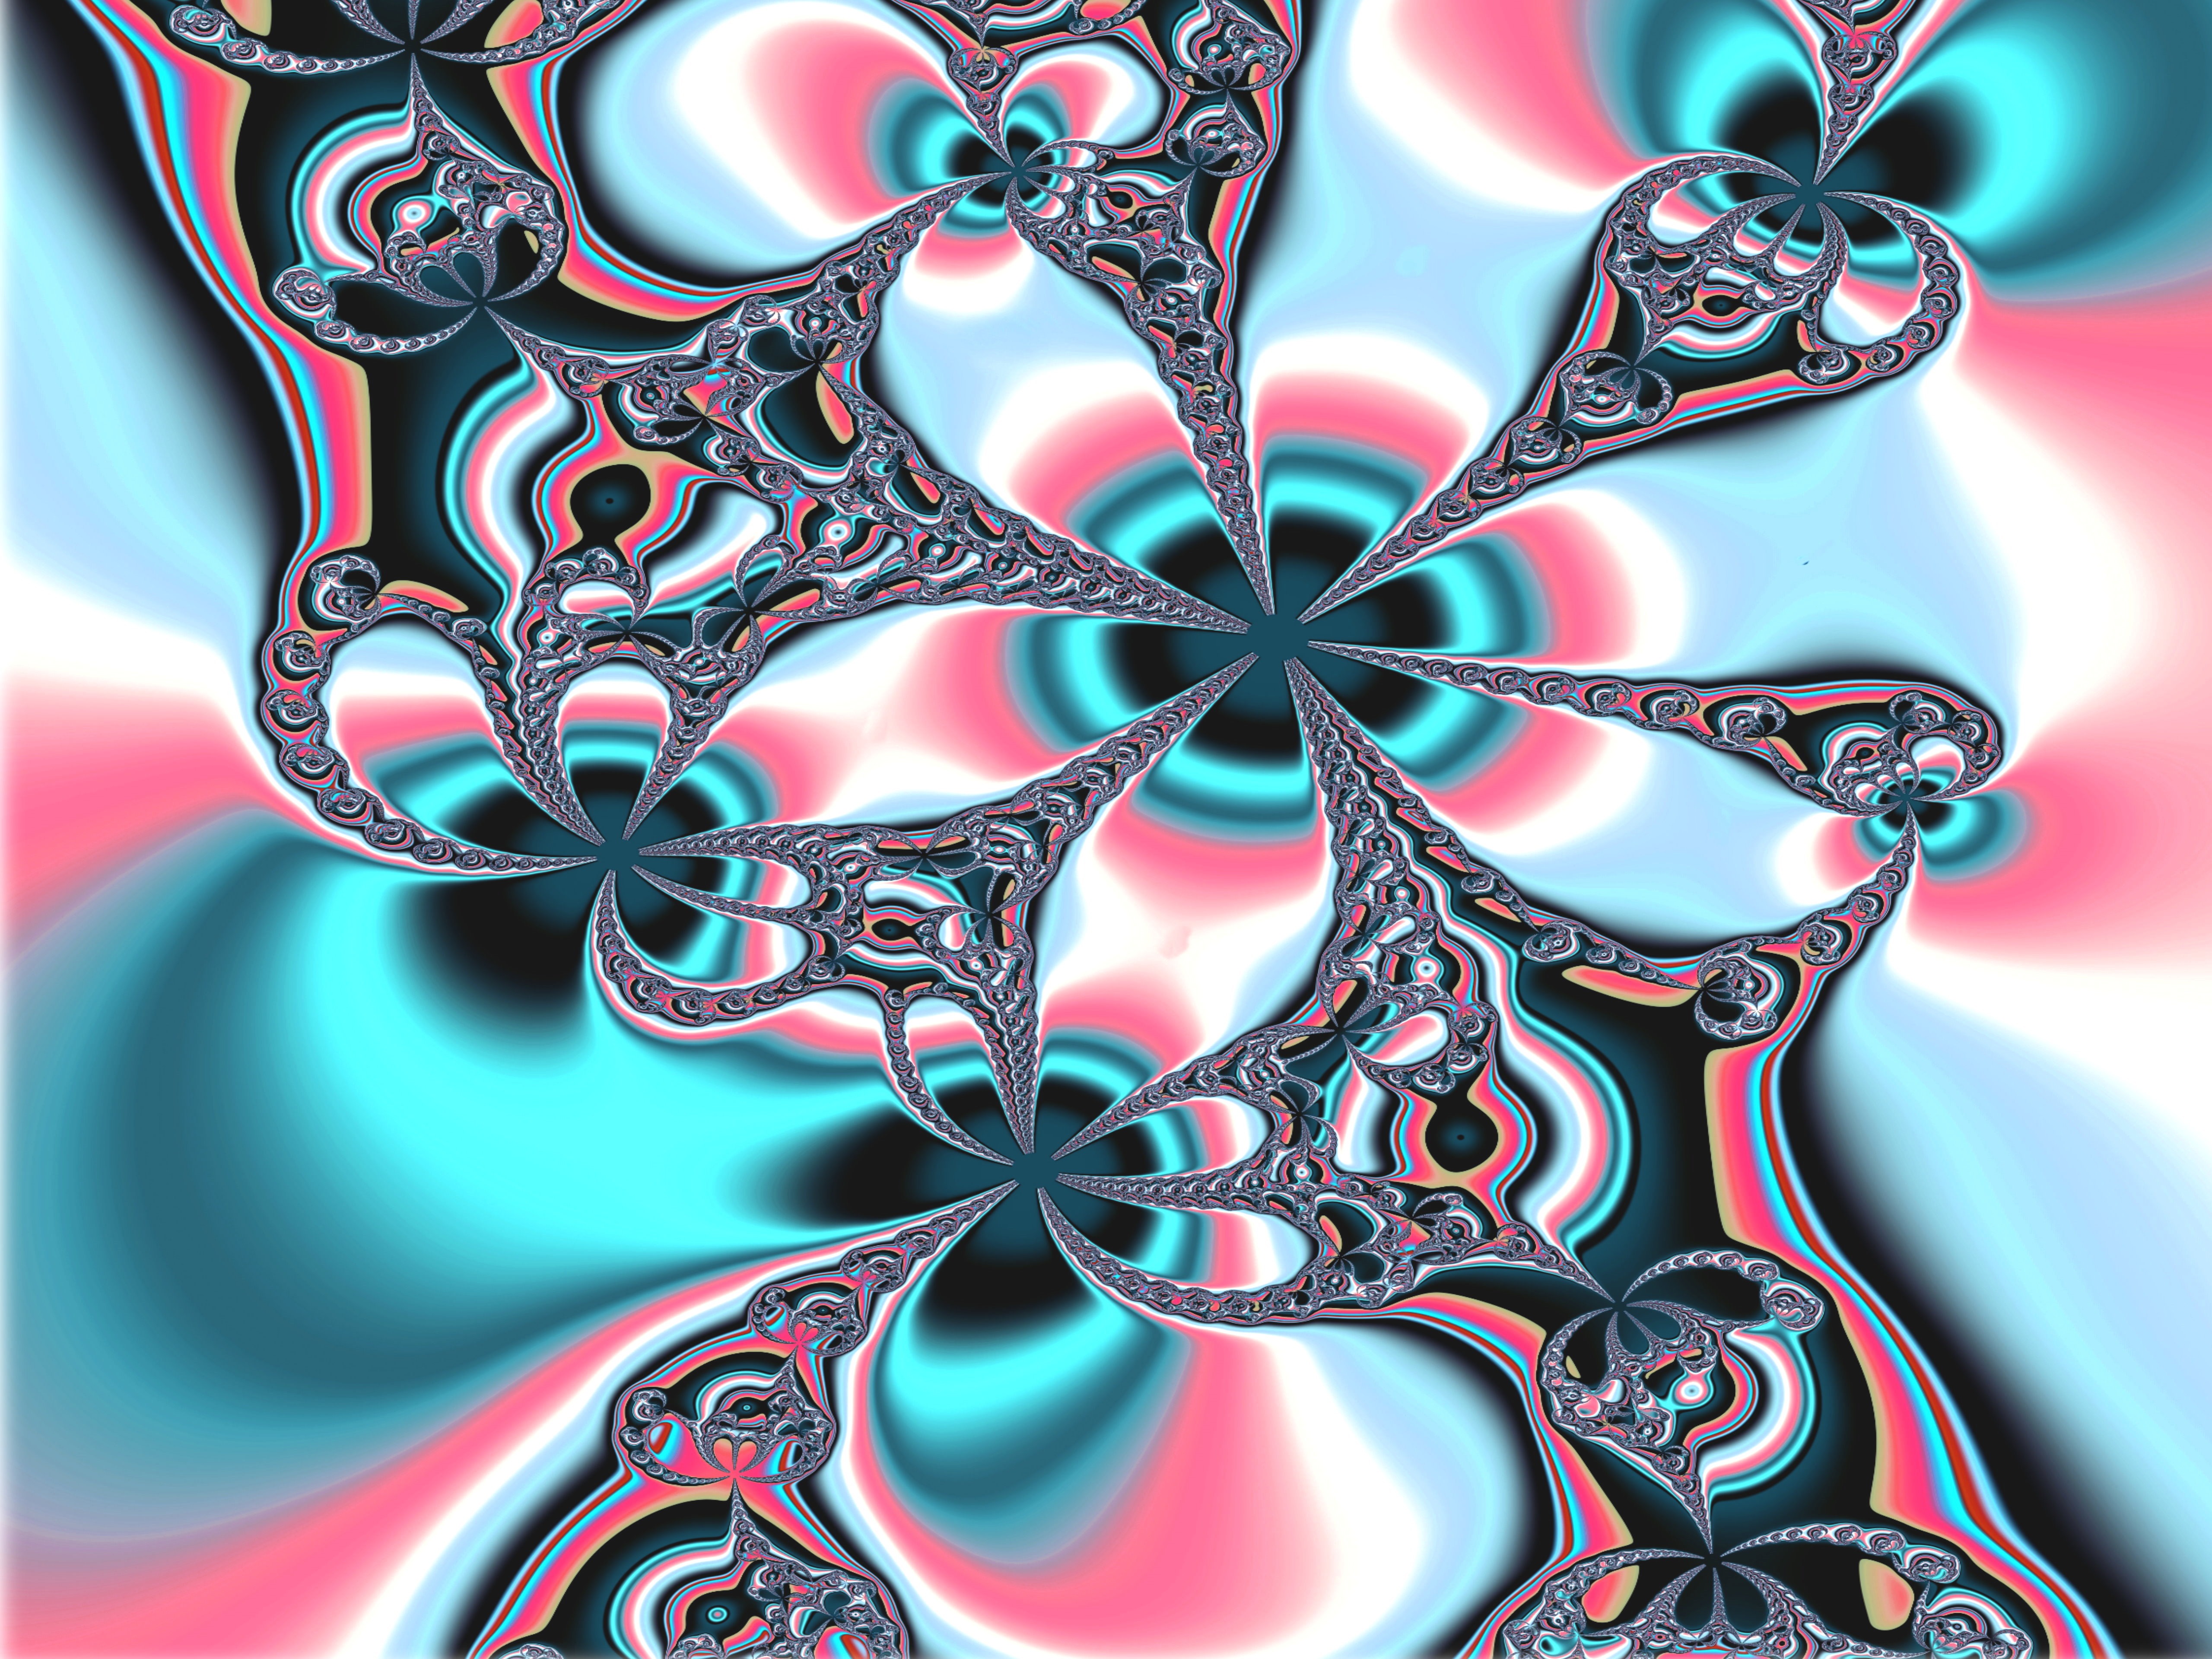
flower, pattern, colorful, circle, flowers, art, illustration, design, imagination, fractal, fractal art